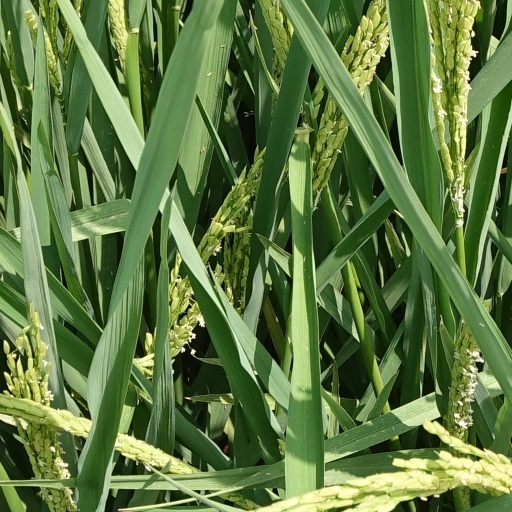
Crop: rice